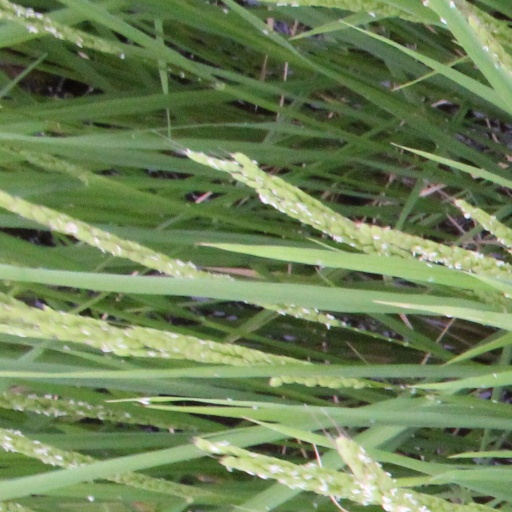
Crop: rice